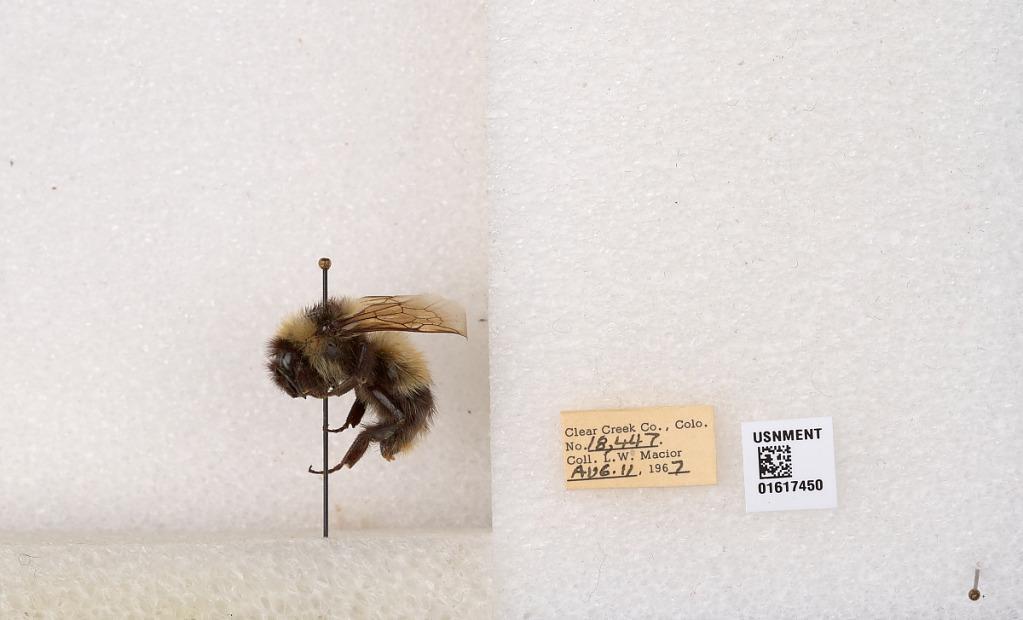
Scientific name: Bombus kirbyellus
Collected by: L. Macior
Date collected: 1967-8-11
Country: United States
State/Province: Colorado
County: Clear Creek
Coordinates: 39.6891, -105.644